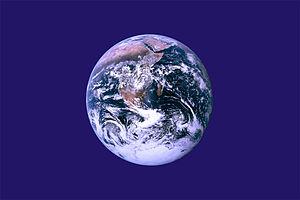
Le Jour de la Terre est une importante célébration environnementale par la société civile. Célébré le 22 avril, le Jour de la Terre est un événement annuel mondial où plusieurs manifestations qui soutiennent la protection de l'environnement sont effectuées et coordonnées grâce au Earth Day Network
1970 est une année commune commençant un jeudi.